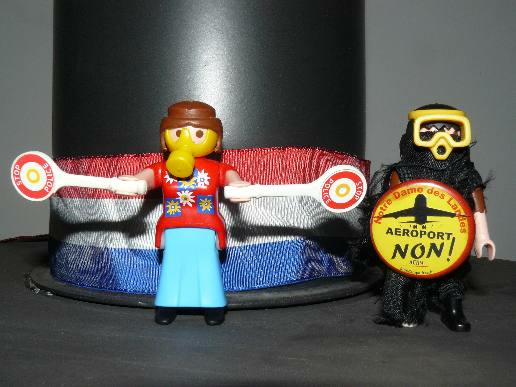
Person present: No